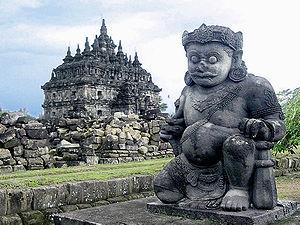
Un dvarapala est une divinité gardienne de portes des temples et monastères bouddhiques et hindouistes. Elle peut être représentée sous une forme humaine ou démoniaque, parfois armée d'une massue, d'une lance ou d'un trident et d'aspect farouche.
Le temple de Plaosan est un sanctuaire bouddhique situé dans le village de Bugisan, non loin du temple de Prambanan, dans la province indonésienne de Java central, à 1 km de la route de Yogyakarta à Solo.